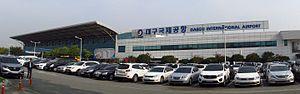
L'aéroport international de Daegu est situé à Daegu en Corée du Sud.